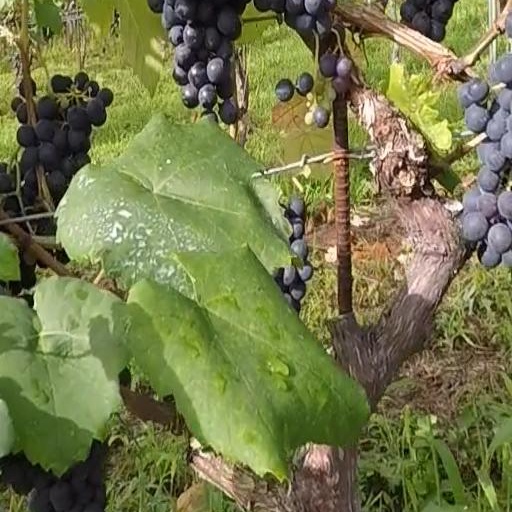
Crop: grape